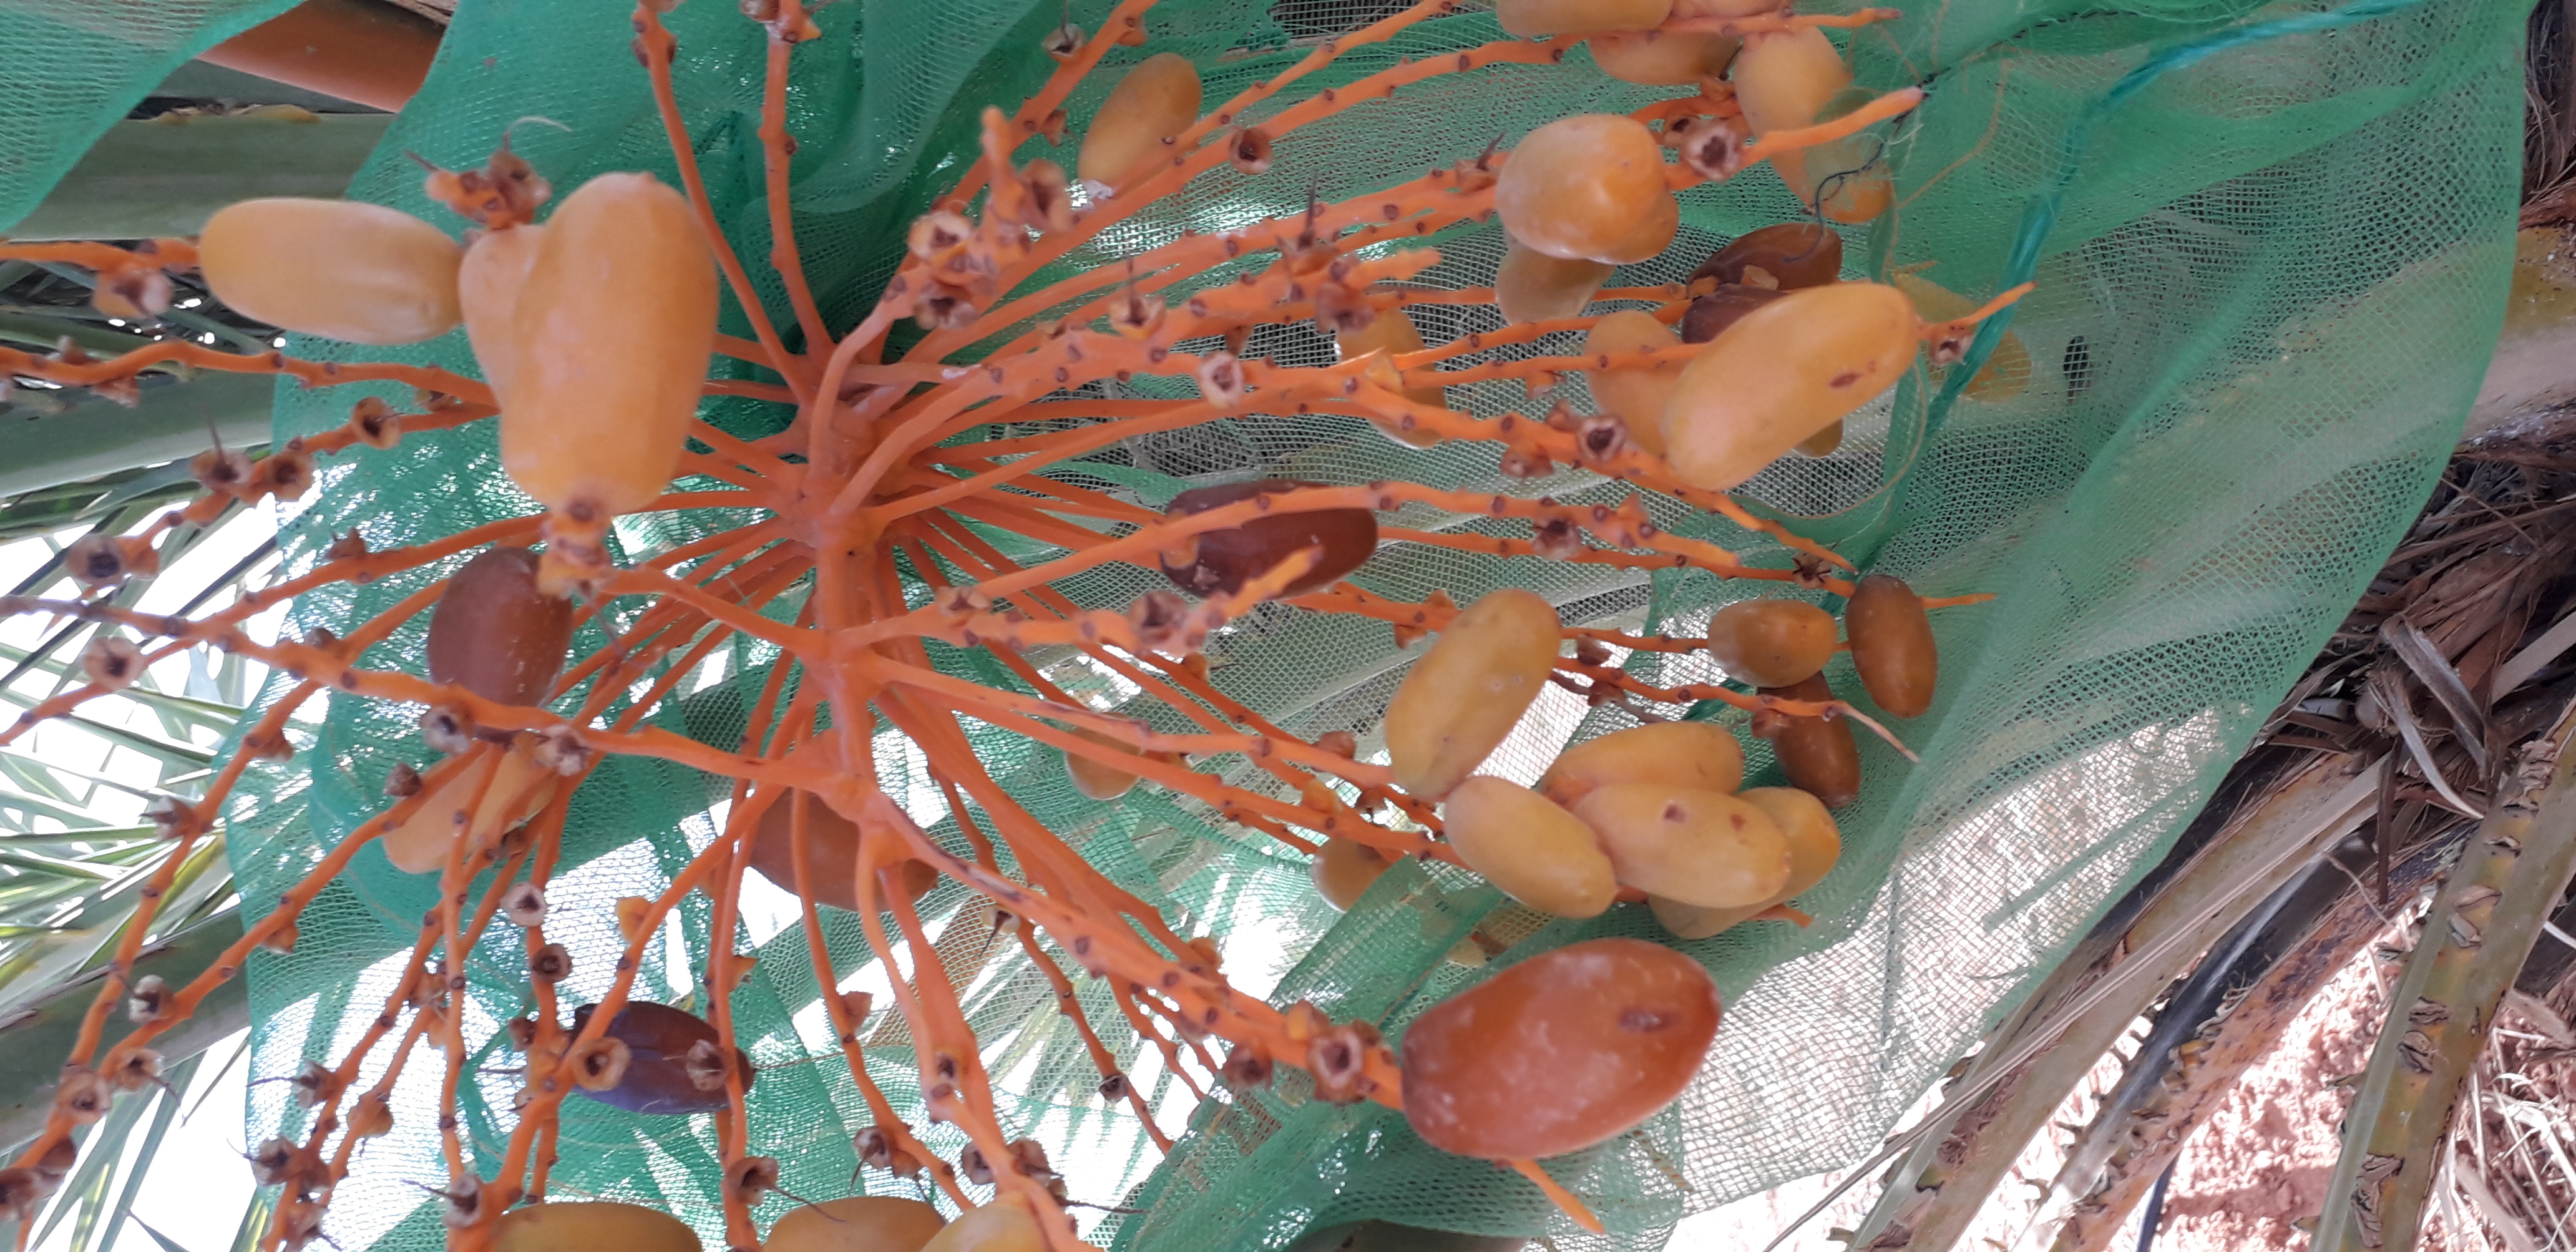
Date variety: kholt